Frederik Holst (physician)

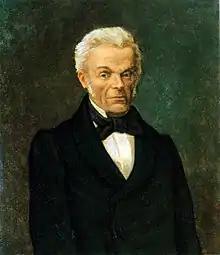
Frederik Holst

Frederik Holst (14 August 1791 – 4 June 1871) was a Norwegian medical doctor. He is regarded as an important pioneer in medicine in Norway.